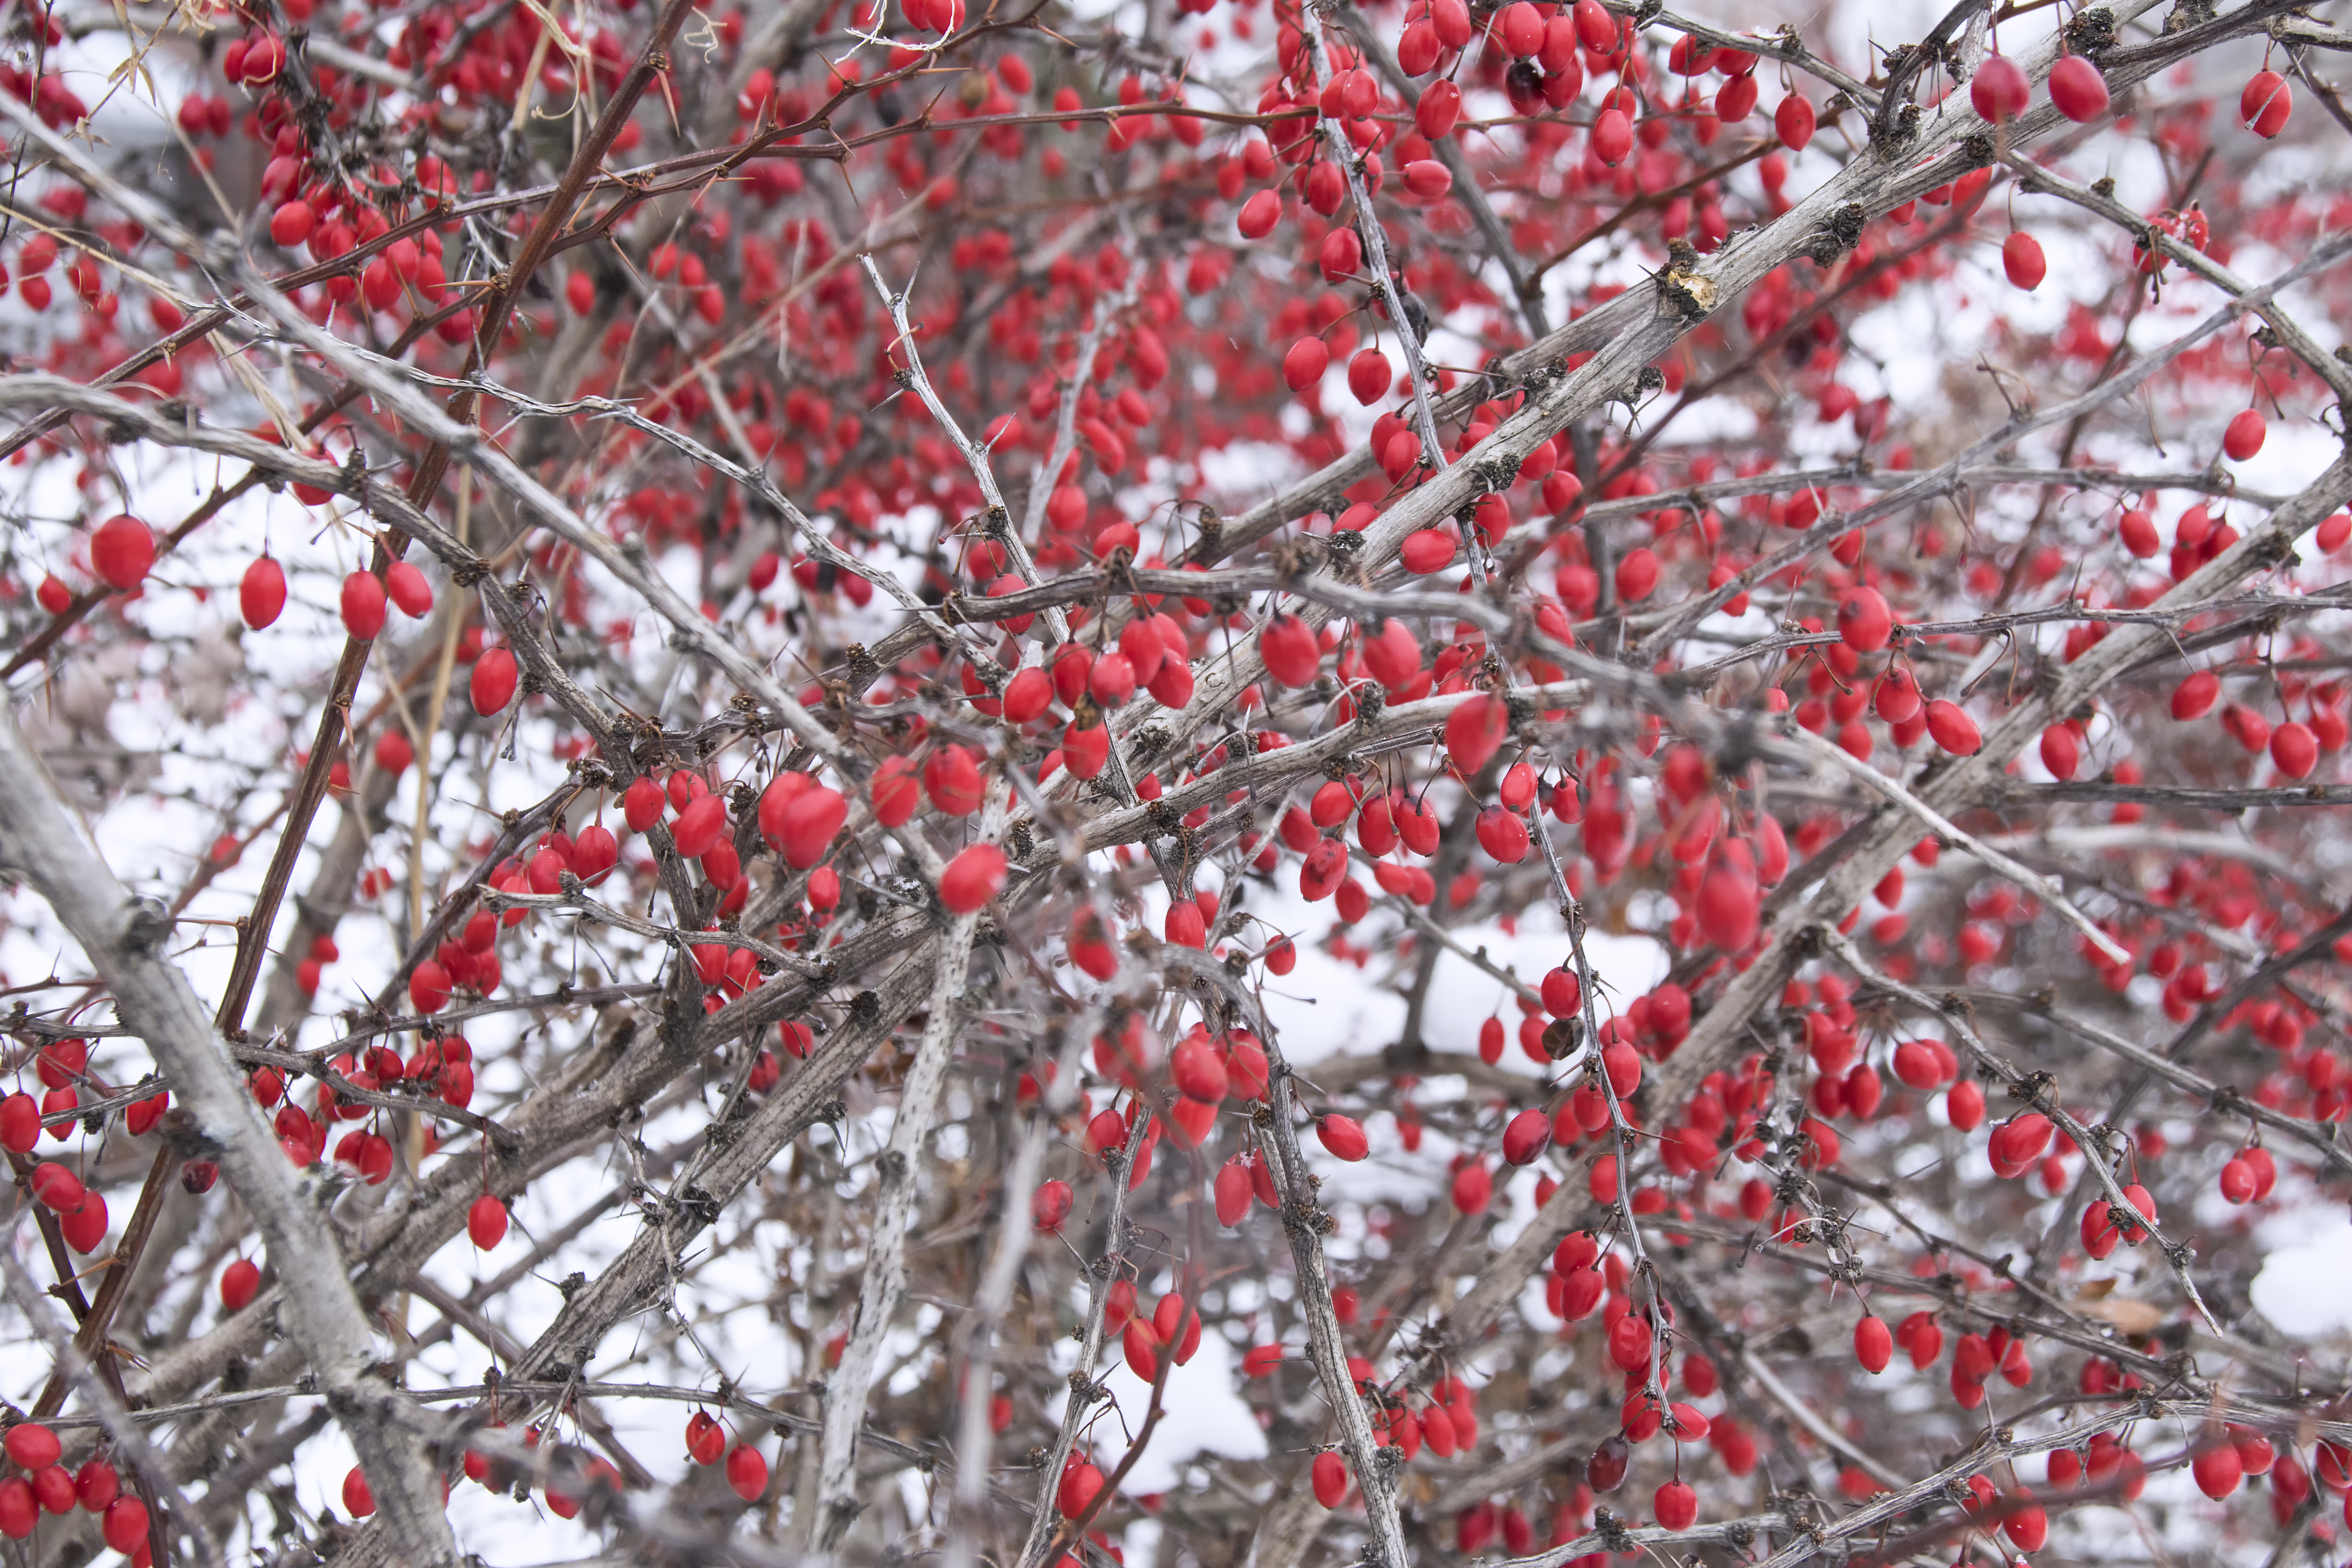
tree, nature, branch, snow, winter, plant, leaf, flower, frost, spring, produce, weather, season, twig, canada, shrub, quebec, sherbrooke, freezing, flowering plant, land plant